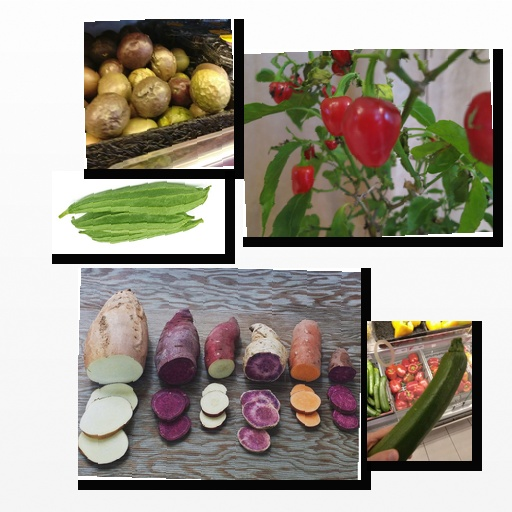
Food items: ridge_gourd, jalapeno, passion_fruit, sweet_potato, zucchini